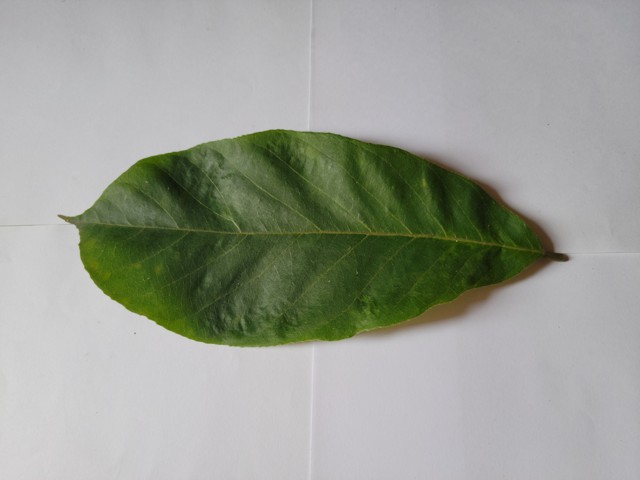
Plant: chapalish